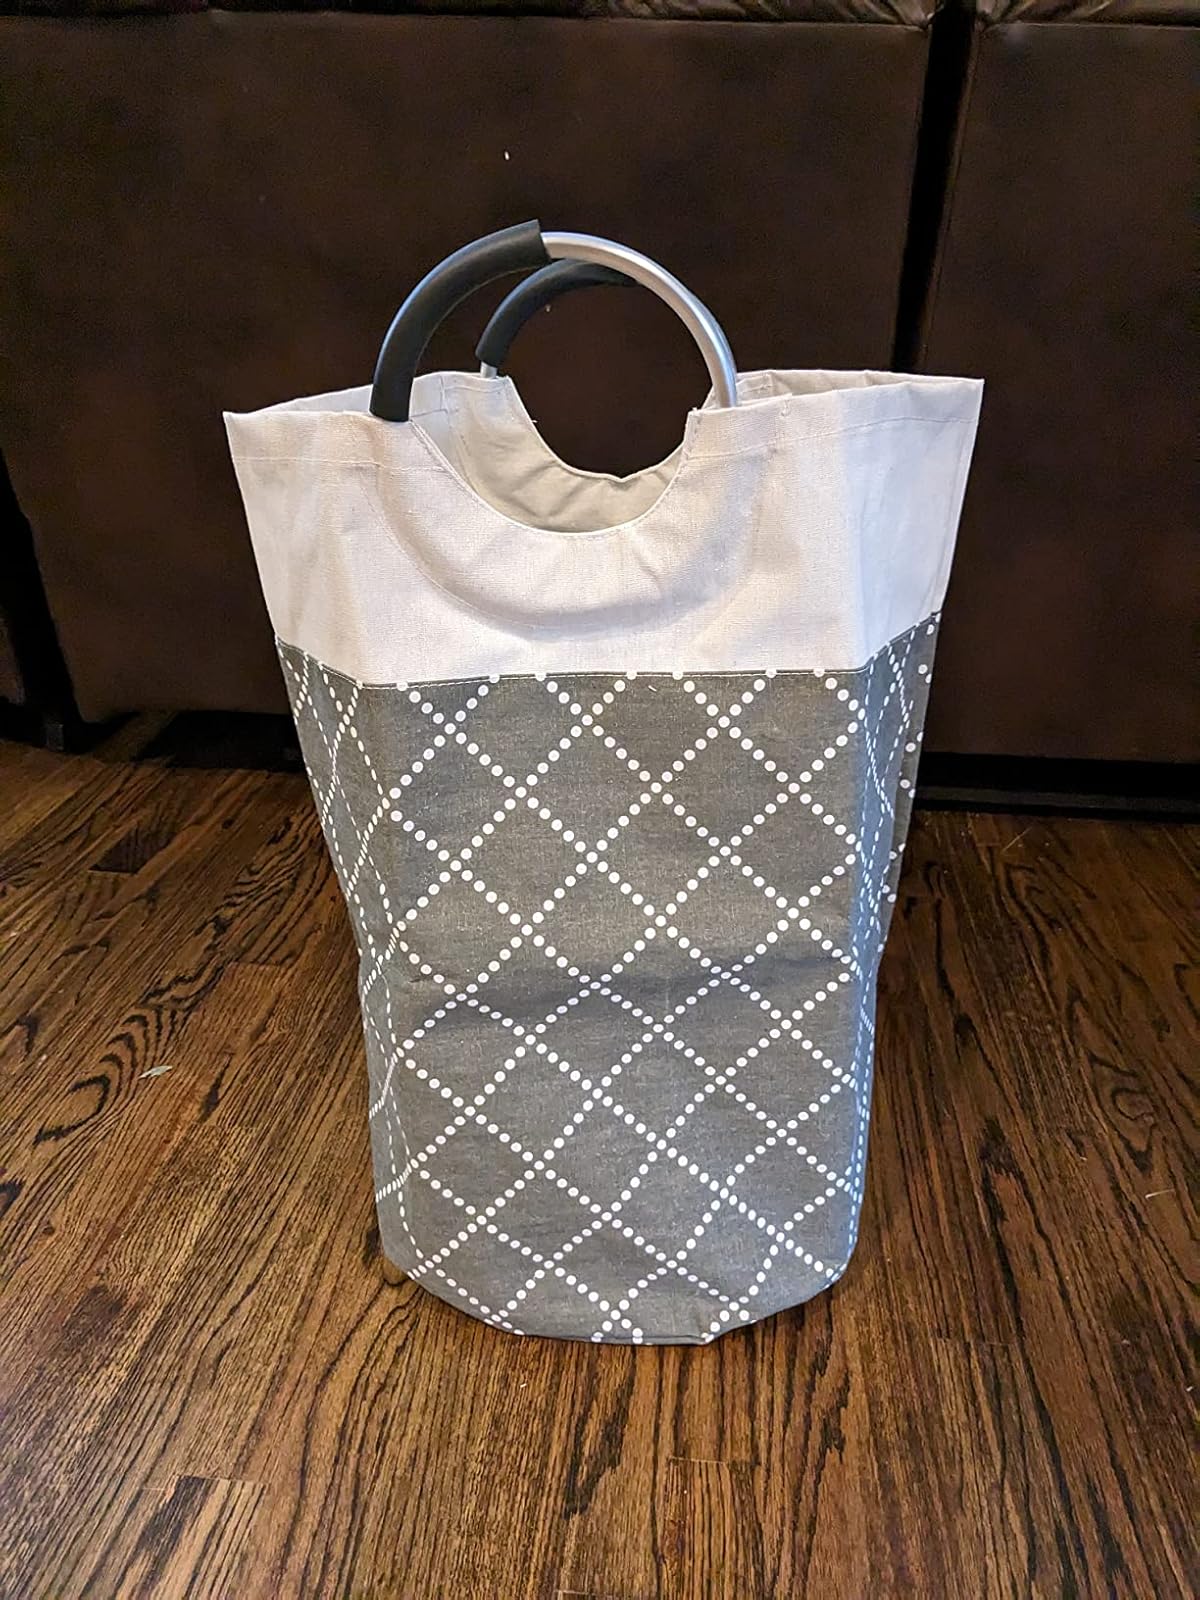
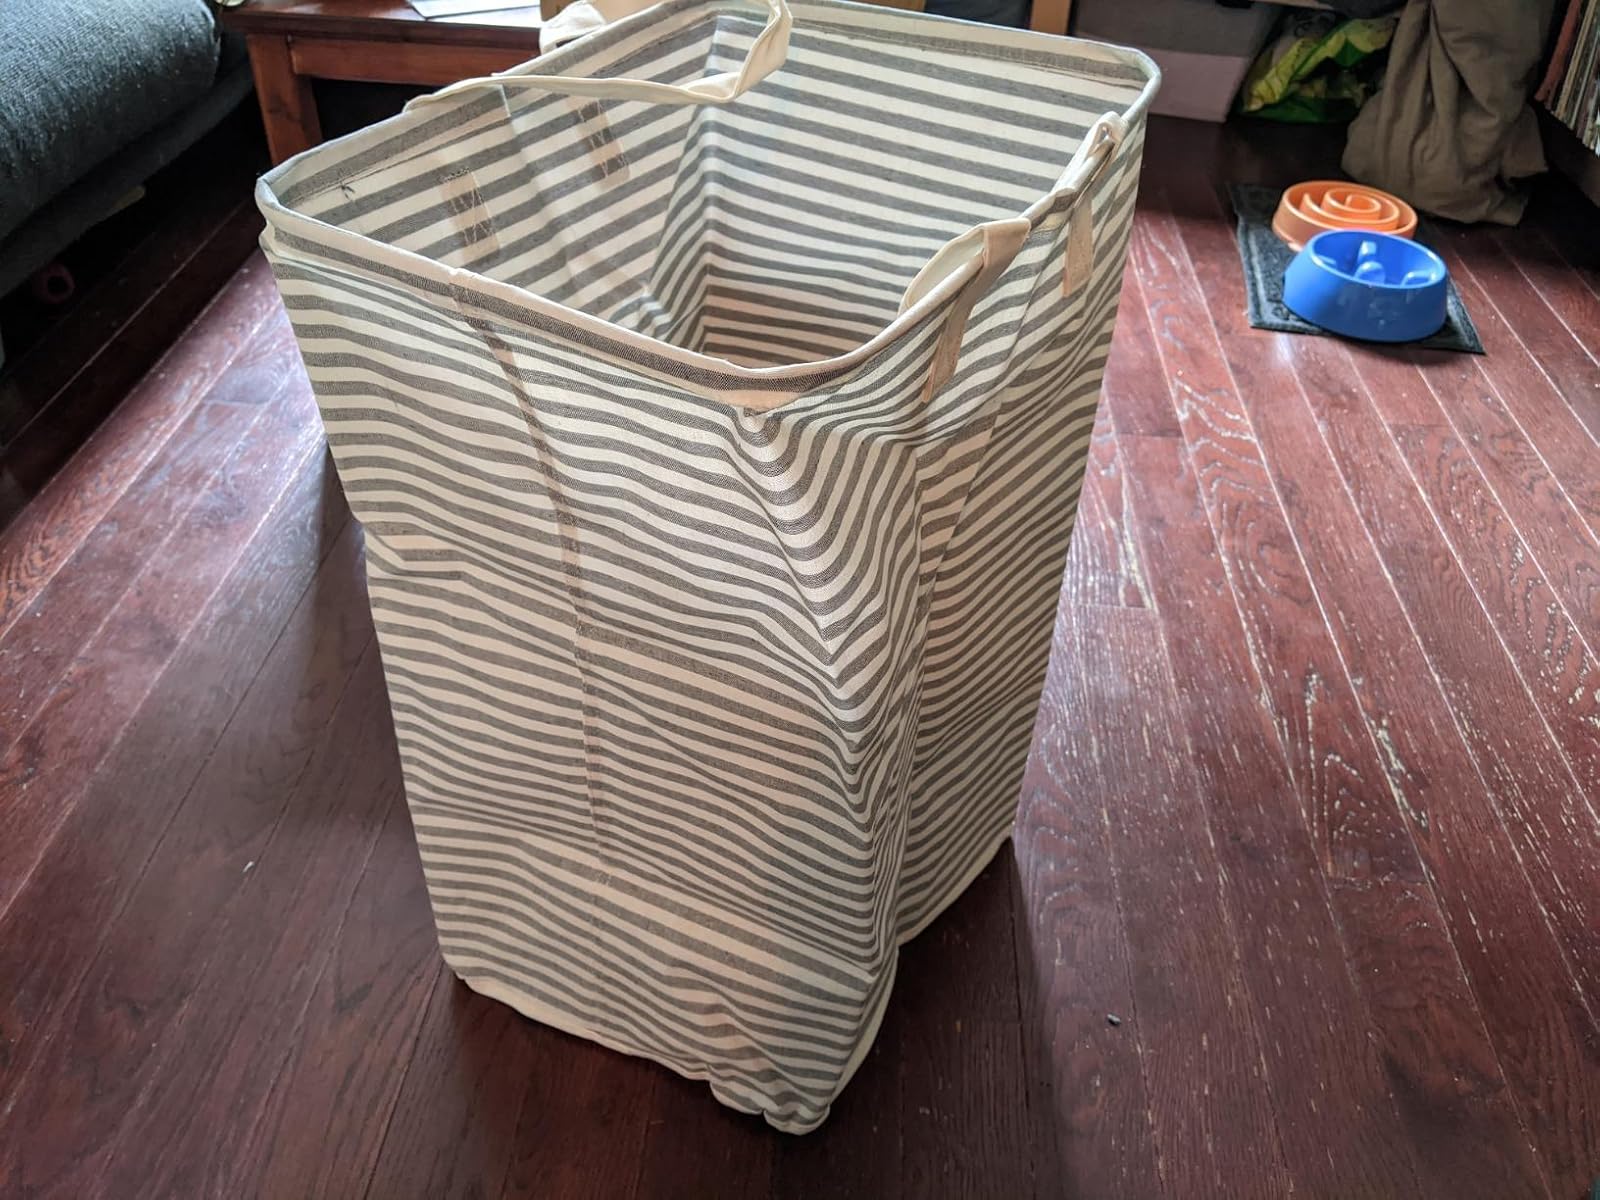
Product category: items_hamper
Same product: no